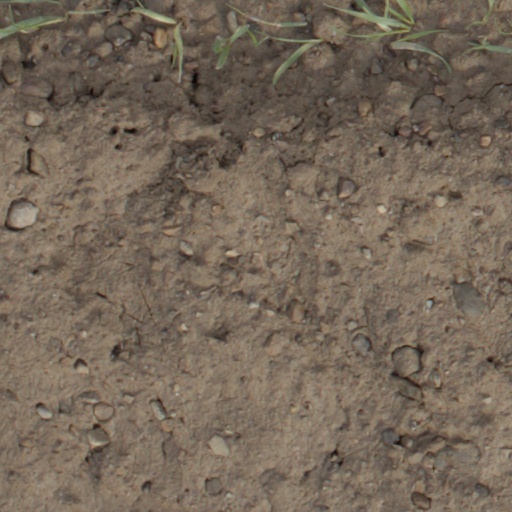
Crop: wheat